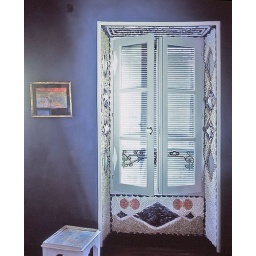
shell windows in Blott Kerr-Wilson's house